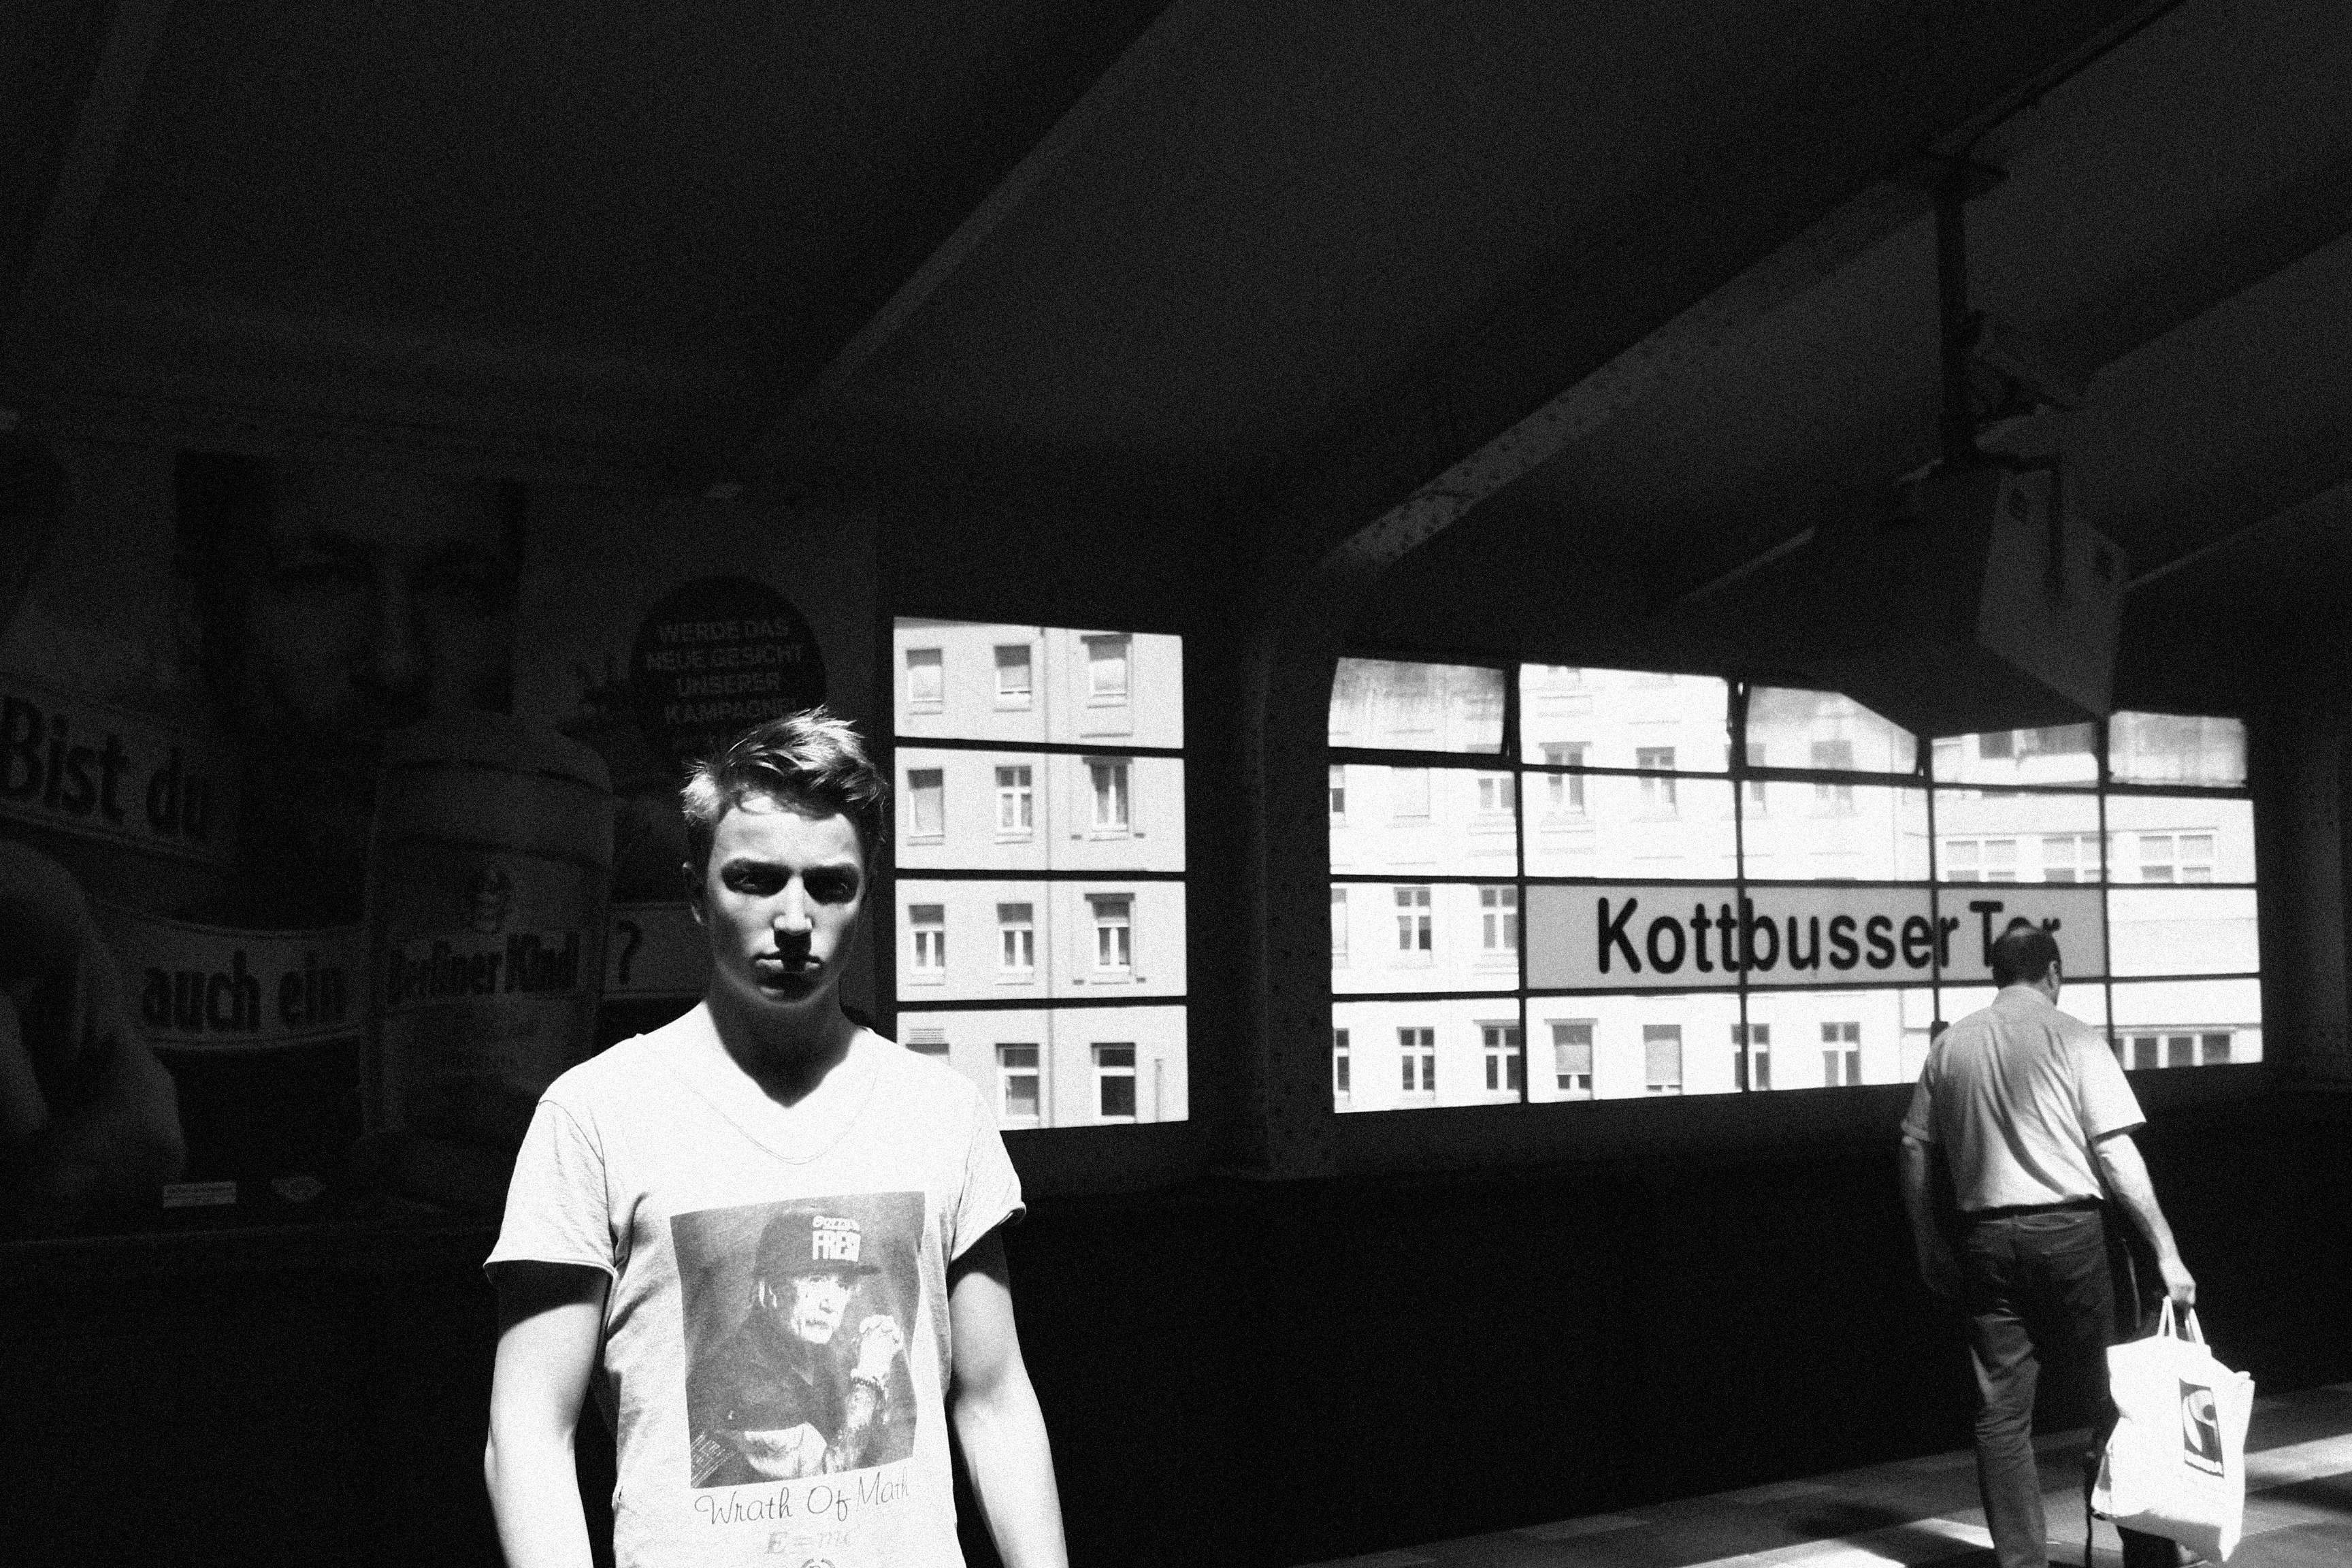
black and white, white, photography, black, monochrome, photograph, monochrome photography, film noir